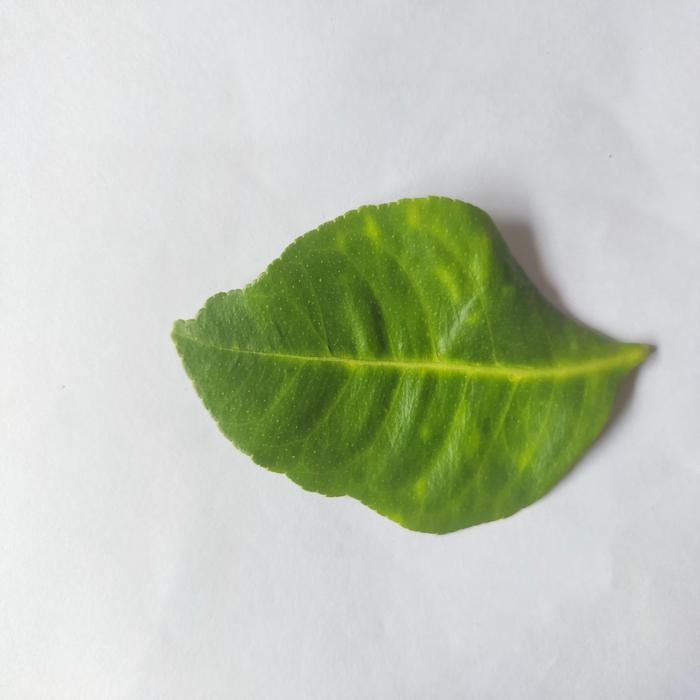
Crop: Lemon
Leaf condition: Citrus